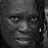
Emotion: sad